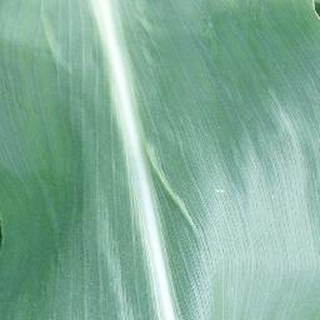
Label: healthy_corn